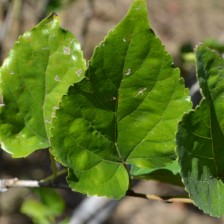
Variety: Kamphaengsaeng42